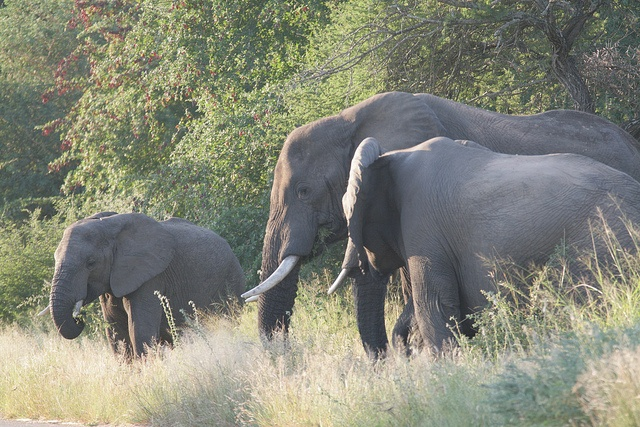
Three elephants, one being much smaller, are in the wild.
A group of elephants standing in a field.
Three elephants standing outside in tall green and white grass
Three male elephants standing by the edge of the forest
Two adult and one baby elephants in the bush.